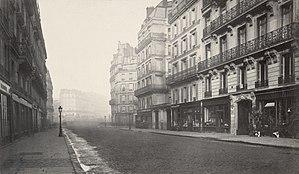
Les Thibault est une vaste suite romanesque de Roger Martin du Gard, composée de huit tomes d'inégale longueur dont la publication s'est étalée de 1922 à 1940. C’est tout particulièrement pour cette œuvre, et bien qu'il lui restât encore à en écrire l'Épilogue, que Roger Martin du Gard reçut, dès novembre 1937, le prix Nobel de littérature.